Bryn Renner

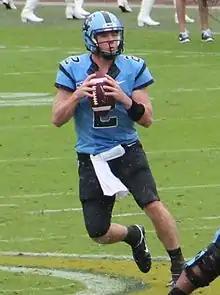
Renner with North Carolina in 2013

Bryn Renner (born January 22, 1990) is an American football coach and former quarterback who was most recently the quarterbacks coach at FIU in 2021 and the quarterbacks coach at La Jolla High School from 2022 to 2023. He played college football at the University of North Carolina from 2009 to 2013 for head coaches Butch Davis, Everett Withers, and Larry Fedora. He was the starter for the Tar Heels from 2011 to 2013.